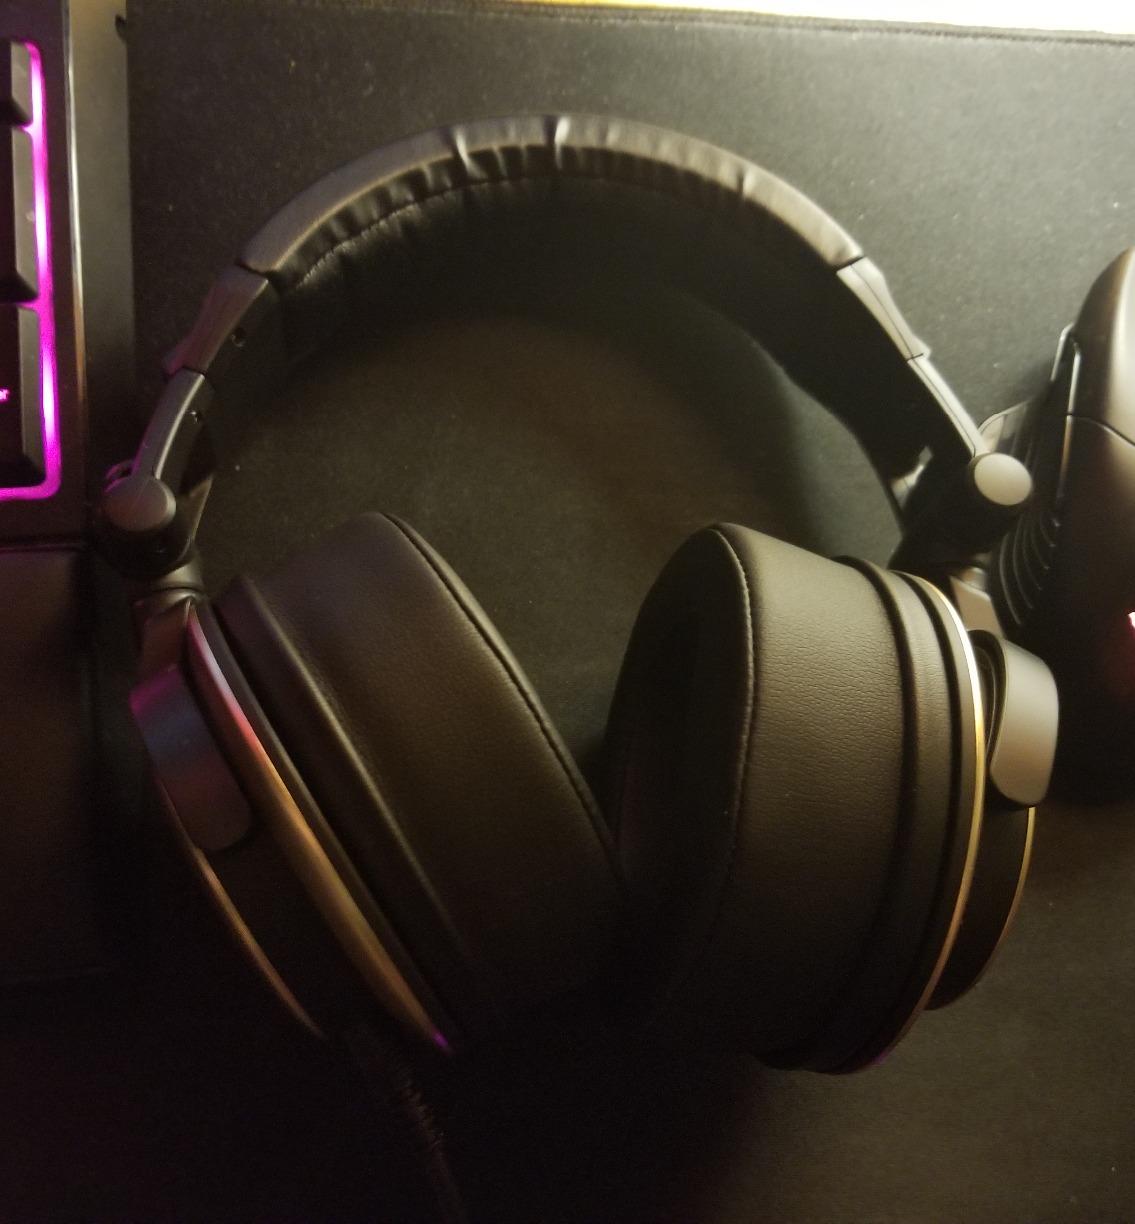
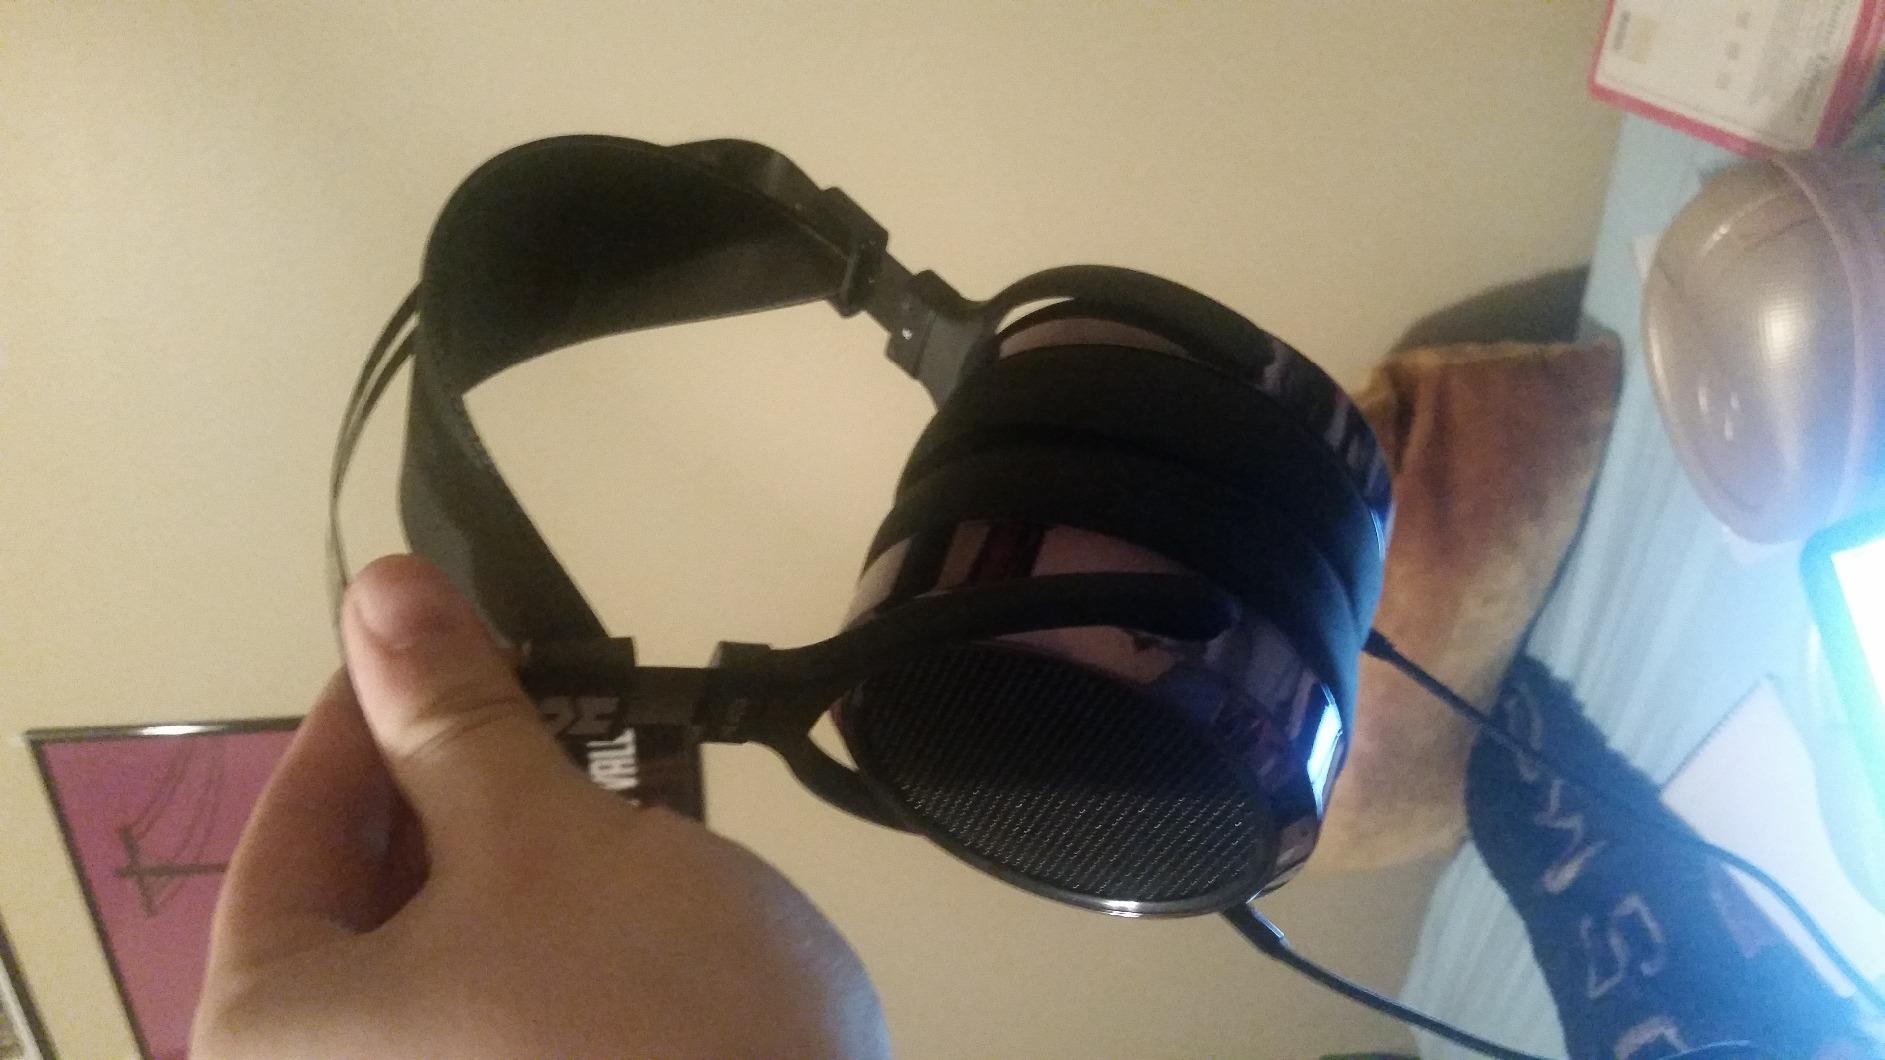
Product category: headphones
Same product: no